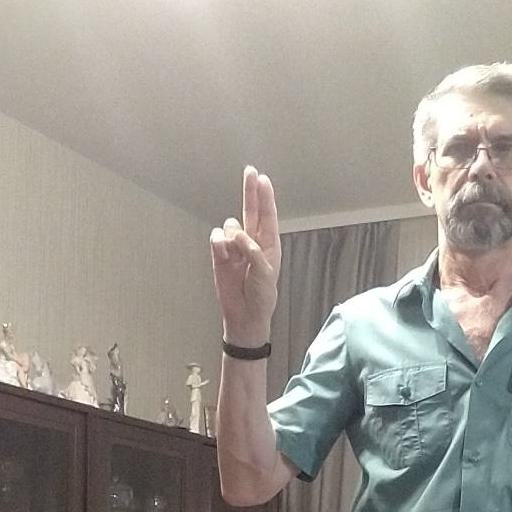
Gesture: two_up